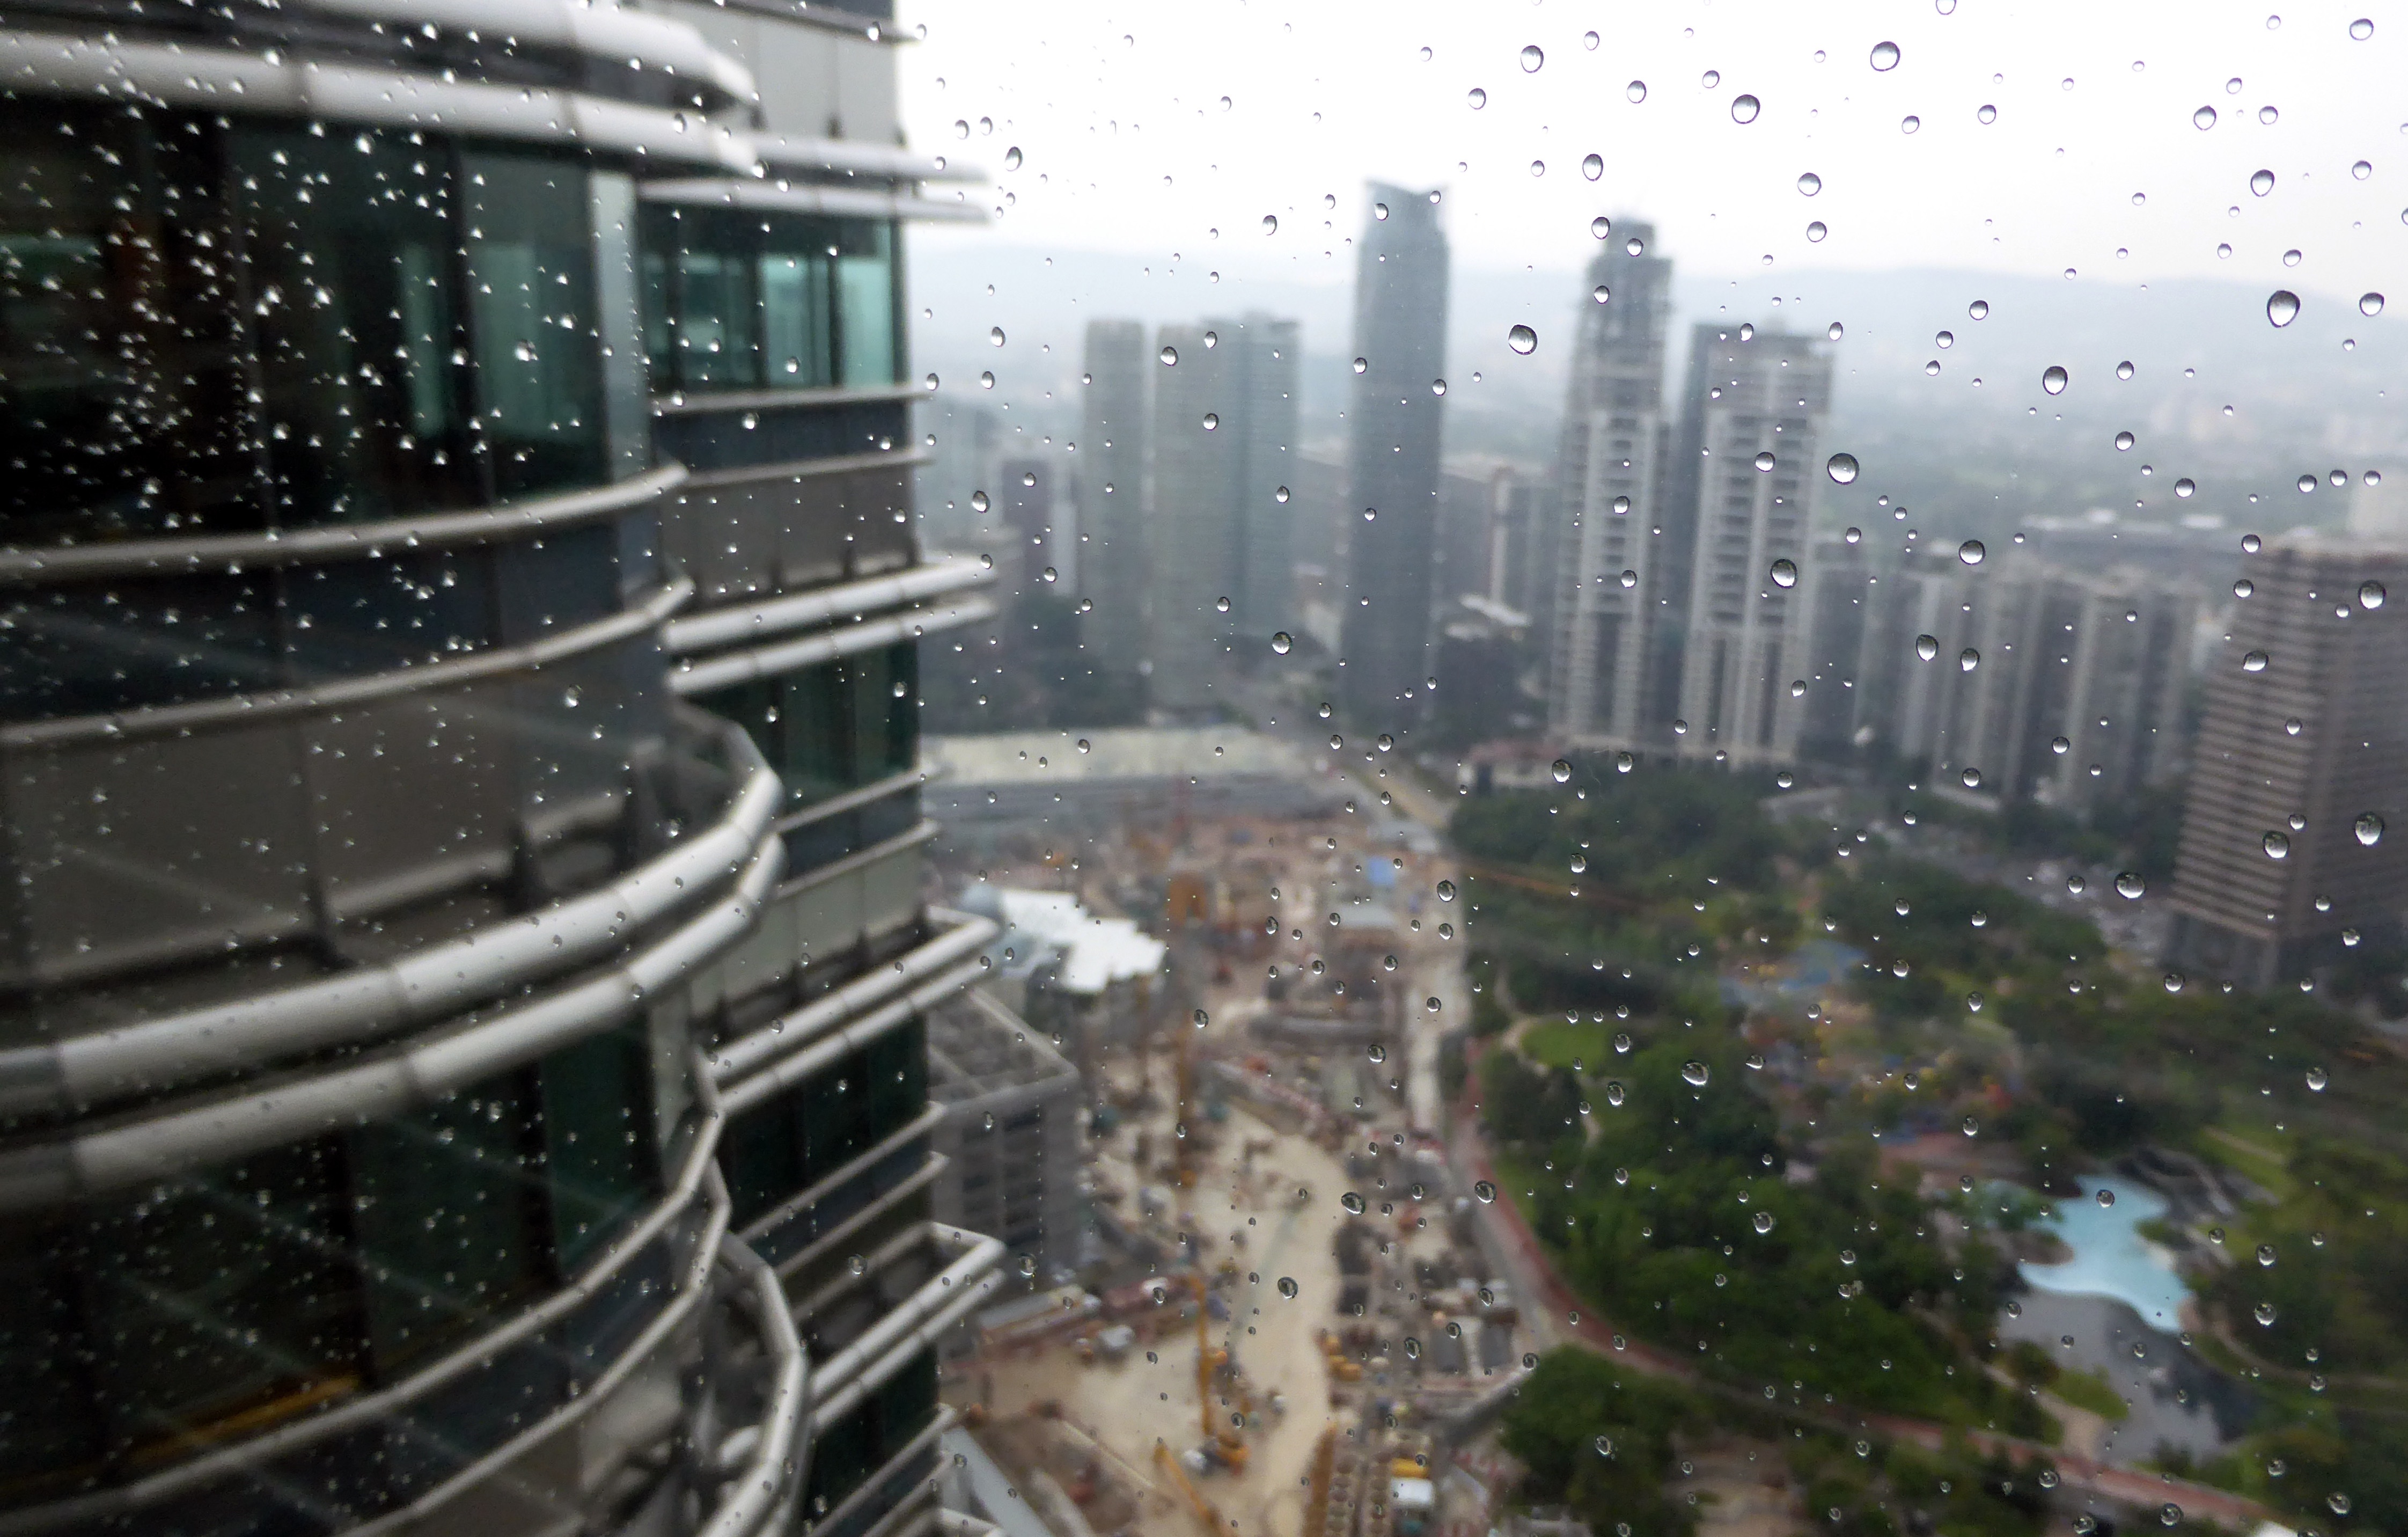
snow, skyscraper, weather, residential area